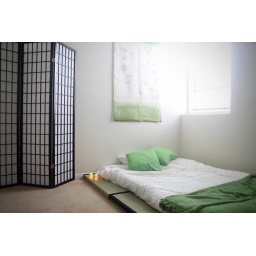
I've designed a Japanese style bedroom for my new house in Redondo Beach, CA.